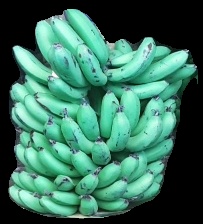
Variety: pachbale
Grade: grade1